A Choice Not an Echo

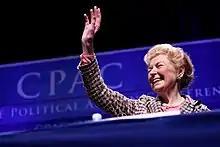

Prior to 1963, Phyllis Schlafly had prepared a whole series of Republican speeches that she hoped to deliver. However, after the assassination of John F. Kennedy, she deemed it inappropriate to give anti-Democratic speeches. Accordingly, Schlafly instead wrote a speech entitled "How Political Conventions Are Stolen" (which reflected on the liberal Rockefeller administration in New York and how it had outmaneuvered the party's Conservative wing) in December 1963 and delivered it throughout January and February the following year. Schlafly hoped to have a permanent effect so she converted this speech into a book, which became "A Choice Not an Echo". By establishing her own publisher, the Pere Marquette Press, Schlafly was able to quickly self-publish her book, which she distributed in mass quantities. By the weekend after publication, Schlafly's book had statewide distribution in California and eventually had sold over half a million copies by May of that year, helping to support Goldwater's campaign.